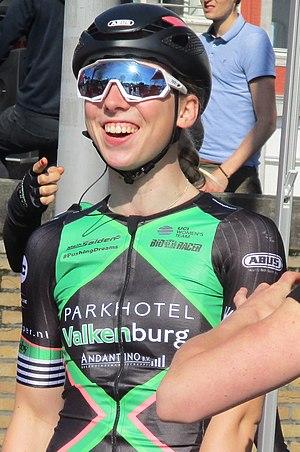
Lorena Wiebes, née le 17 mars 1999 à Mijdrecht, est une coureuse cycliste professionnelle néerlandaise. Elle est notamment championne des Pays-Bas sur route en 2019. Elle gagne la même année la course RideLondon-Classique et finit l'année à la première place mondiale. C'est une pure sprinteuse.